Michał Jan Rostworowski

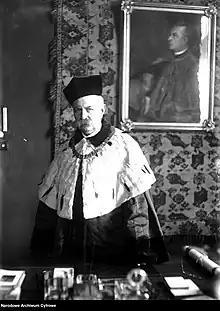

Michał Jan Rostworowski (August 27, 1864, Dresden – March 24, 1940, Tarnów) was a Polish-Austrian lawyer. He was professor of international and constitutional law at the University of Cracow from 1903 to 1930, serving as rector in the 1925–1926 academic year. He was elected as a judge of the Permanent Court of International Justice, which position he held until his death in 1940.